Bicycle trailer

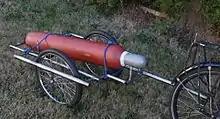
Custom made bicycle trailer for welding gas cylinder

A bicycle trailer is a motorless wheeled frame with a hitch system for transporting cargo by bicycle. It can greatly increase a bike's cargo capacity, allowing point-to-point haulage of objects up to 3 cubic metres (3000 liters, or 4 cubic yards) in volume that weigh as much as 500 kg. However, very heavily loaded trailers may pose a danger to the cyclist and others, and the voluntary European standard EN 15918 therefore suggests a maximum load of 60 kg on trailers without brakes.